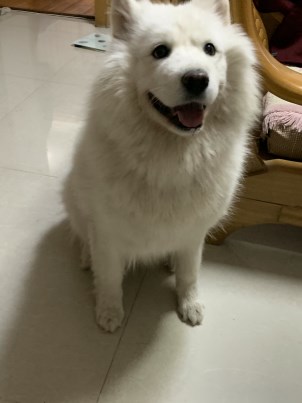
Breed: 2192-n000088-Samoyed